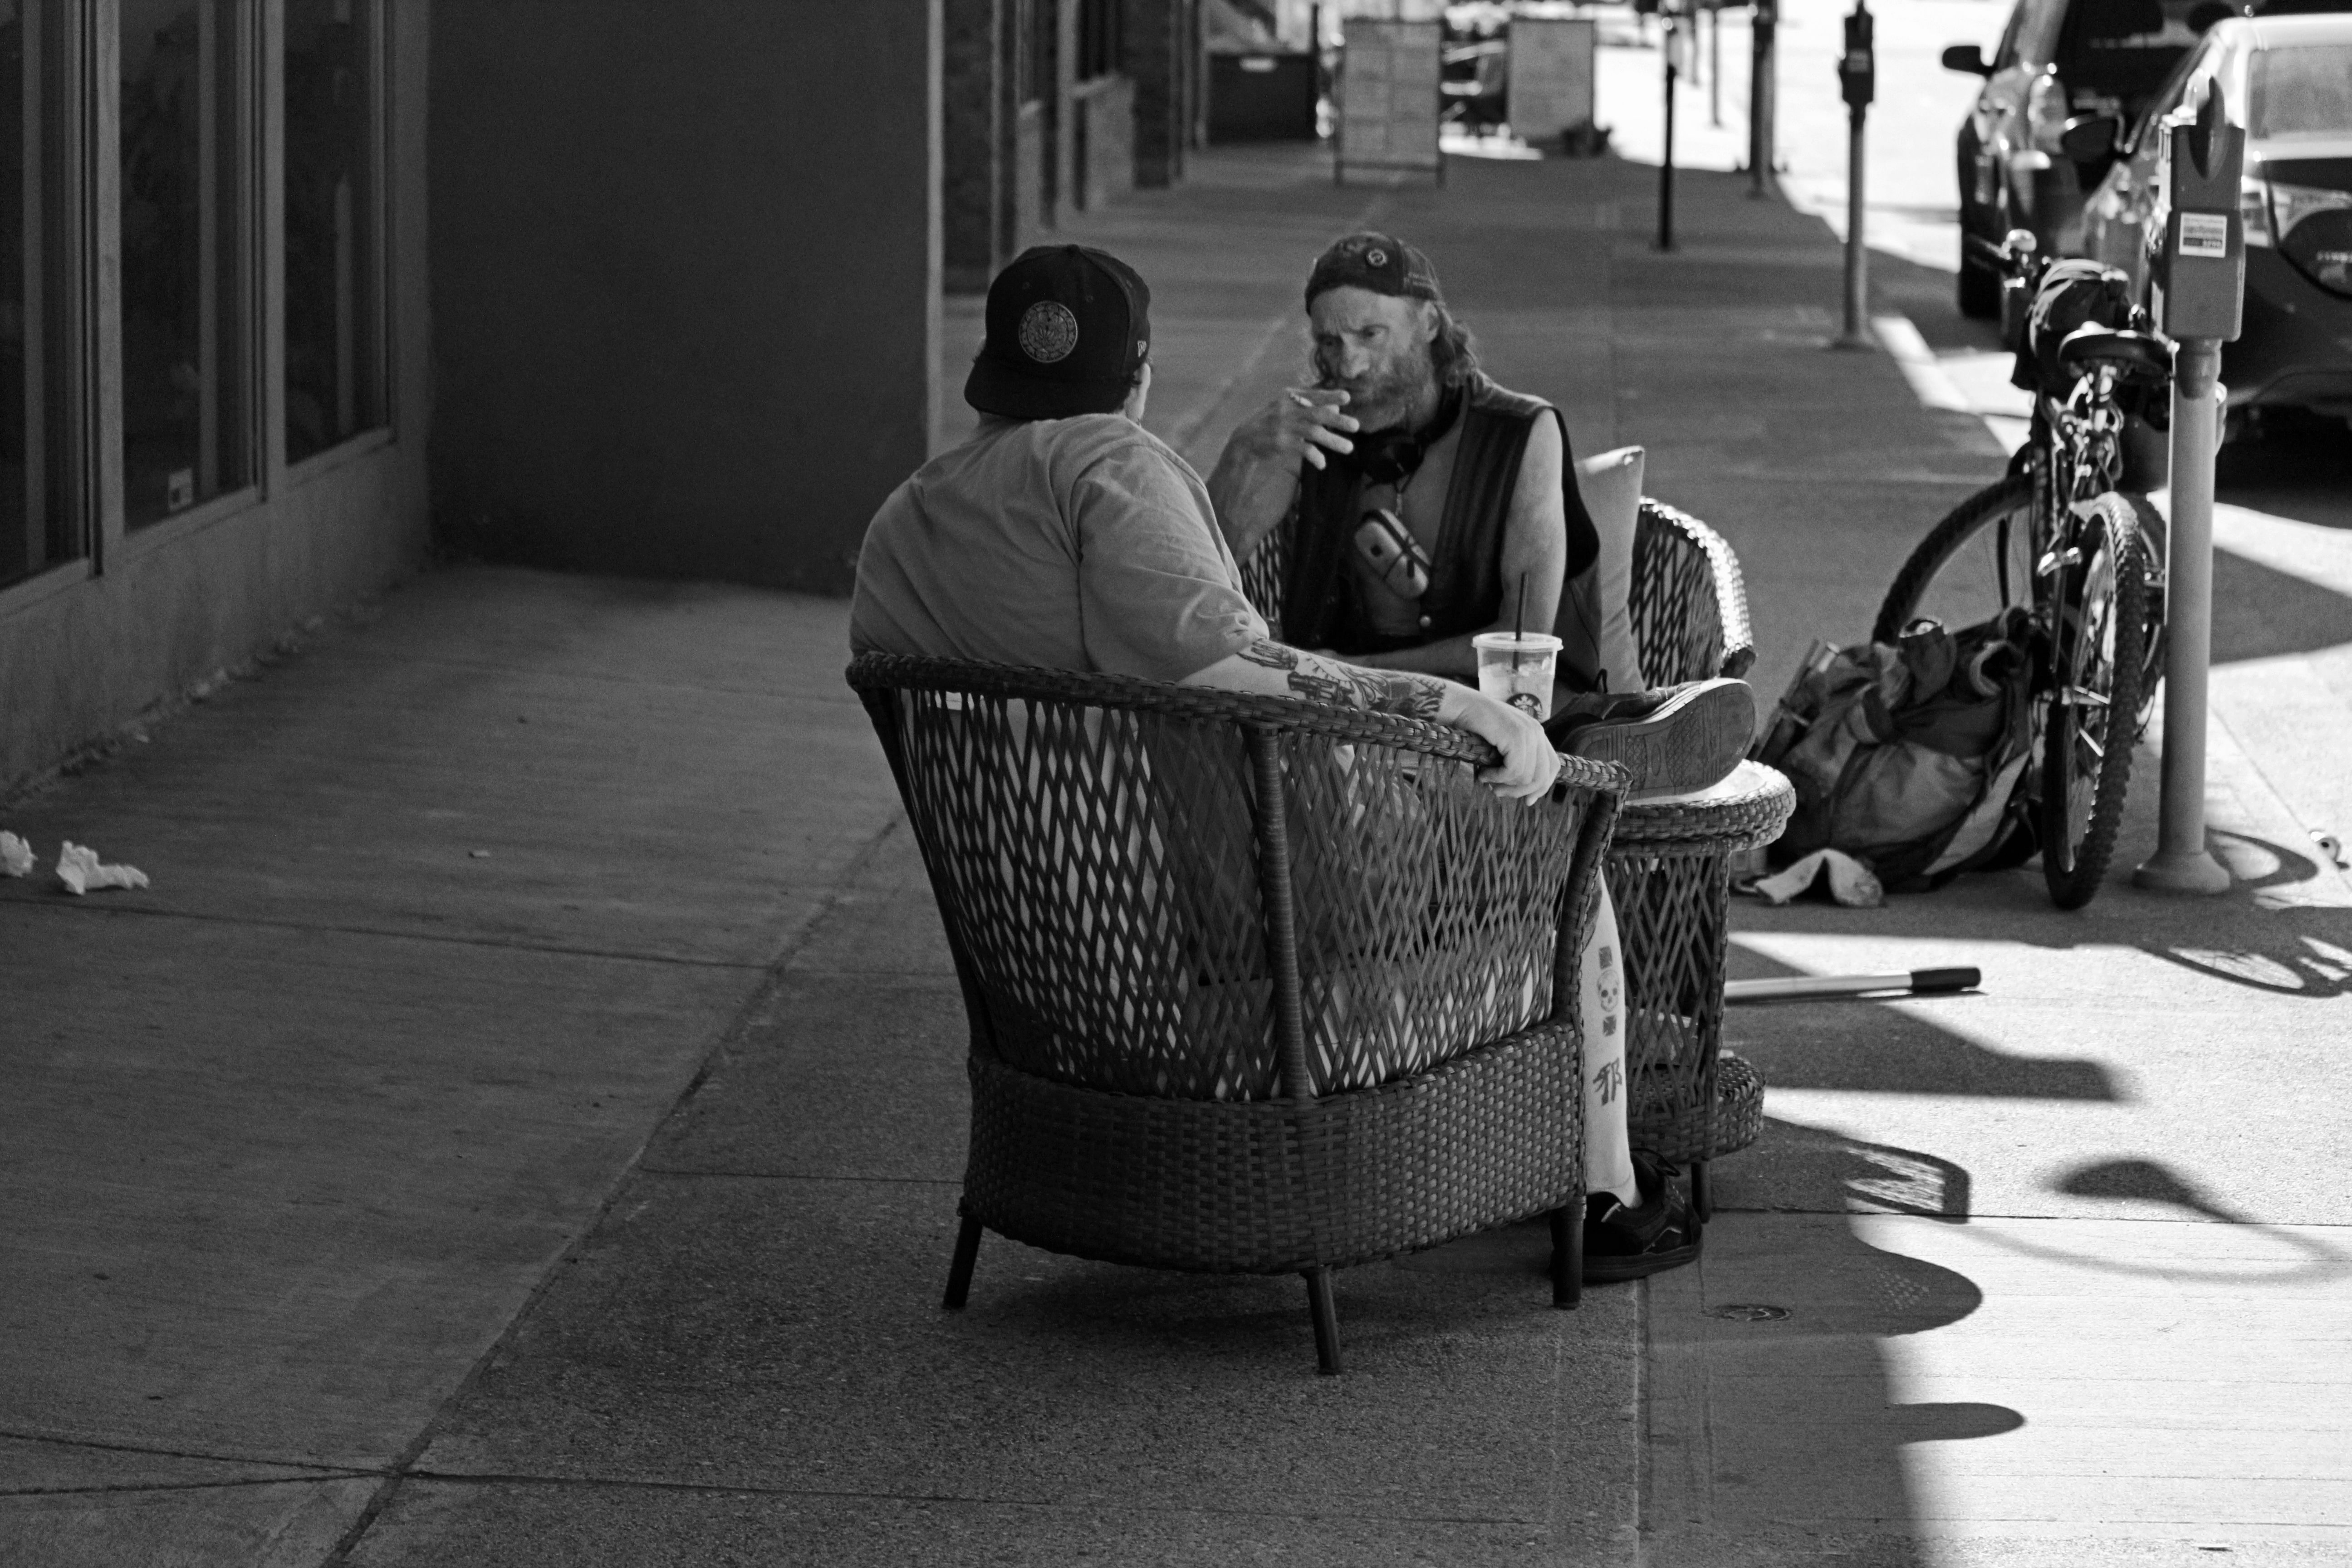
table, black and white, people, road, white, street, photography, downtown, summer, sitting, black, monochrome, relaxing, streetphotography, bw, blackandwhite, men, chairs, canada, talking, infrastructure, photograph, snapshot, image, britishcolumbia, bc, okanagan, kelowna, chillingout, hangingout, monochrome photography, human positions